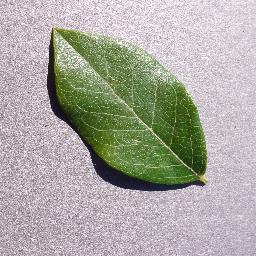
Label: Blueberry___healthy